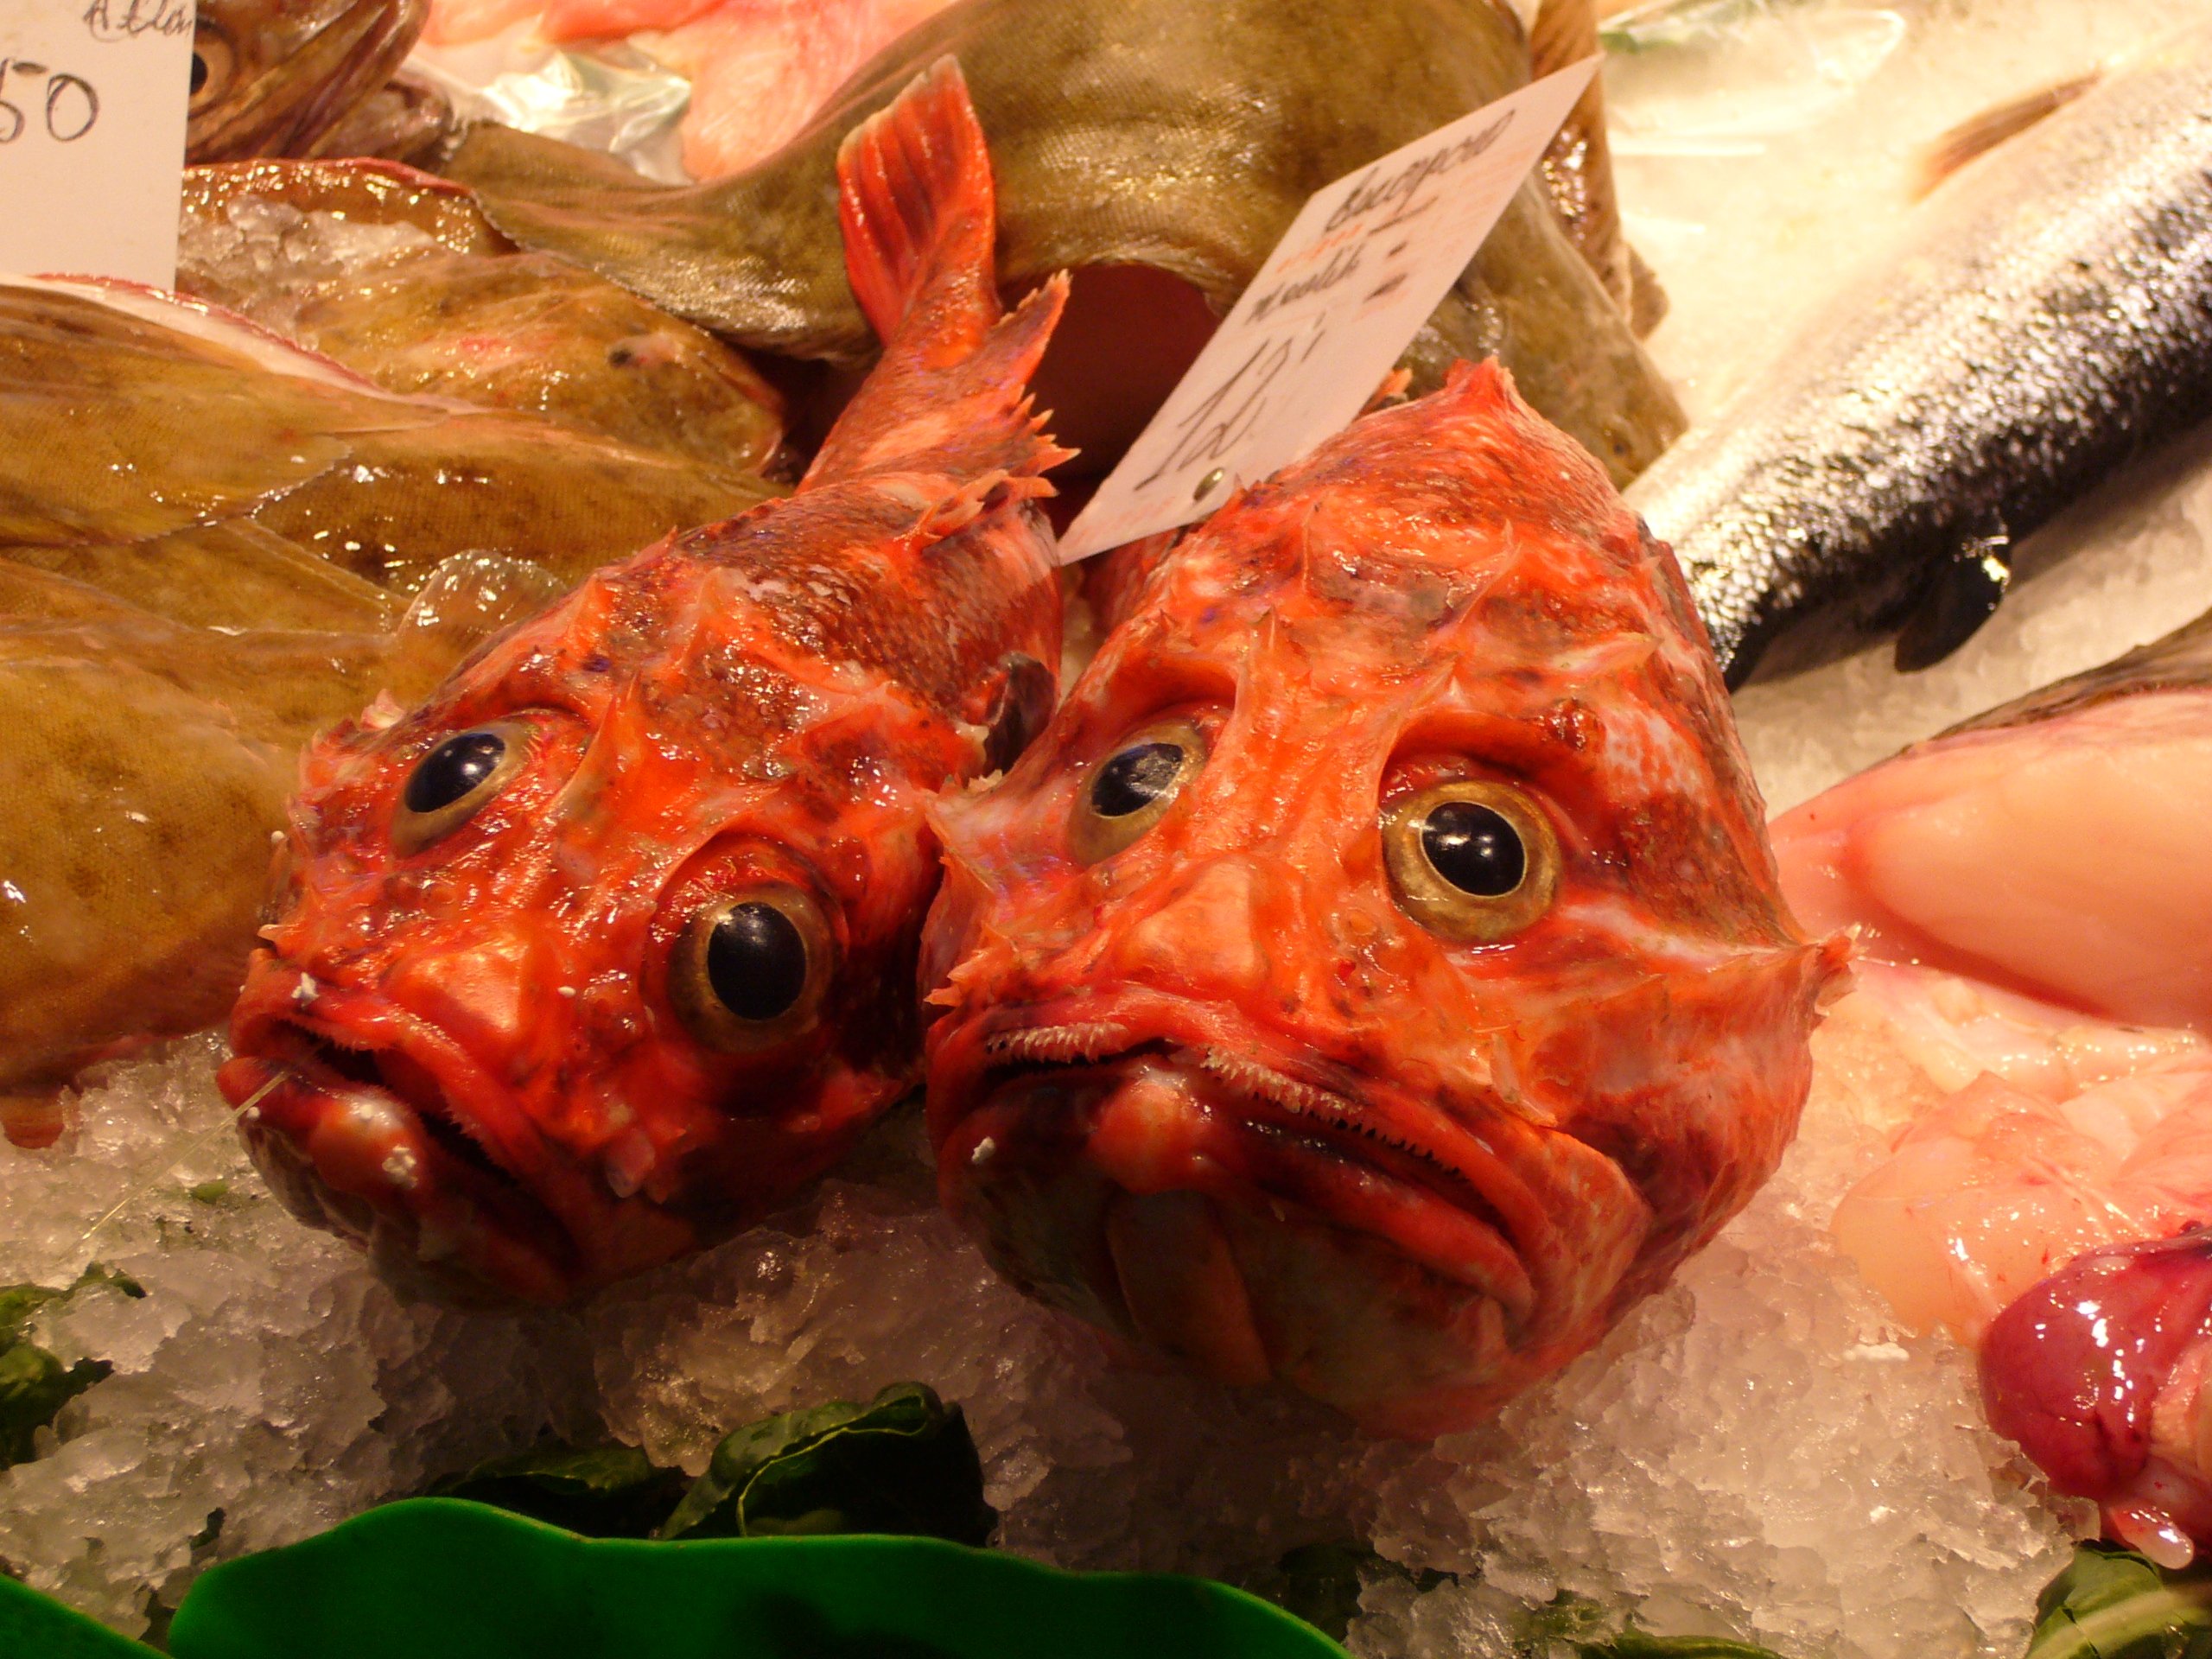
sea, dish, food, red, seafood, market, fish, cuisine, red snapper